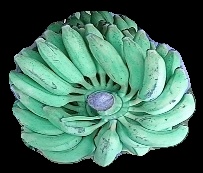
Variety: elakki-bale
Grade: grade1